Maginot Line

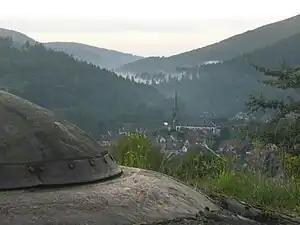
View of the village of Lembach in Alsace (north-east), taken from combat unit number 5 of the fortress ouvrage Four-à-Chaux

The World War II German invasion plan of 1940 ("Sichelschnitt") was designed to deal with the line. A decoy force sat opposite the line while a second Army Group cut through the Low Countries of Belgium and the Netherlands, as well as through the Ardennes Forest, which lay north of the main French defences. Thus the Germans were able to avoid a direct assault on the Maginot Line by violating the neutrality of Belgium, Luxembourg and the Netherlands. Attacking on 10 May, German forces were well into France within five days and they continued to advance until 24 May, when they stopped near Dunkirk.